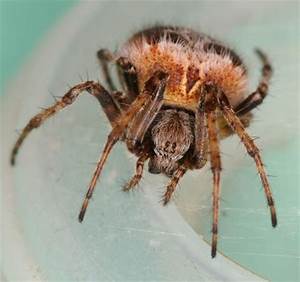
Label: ragno